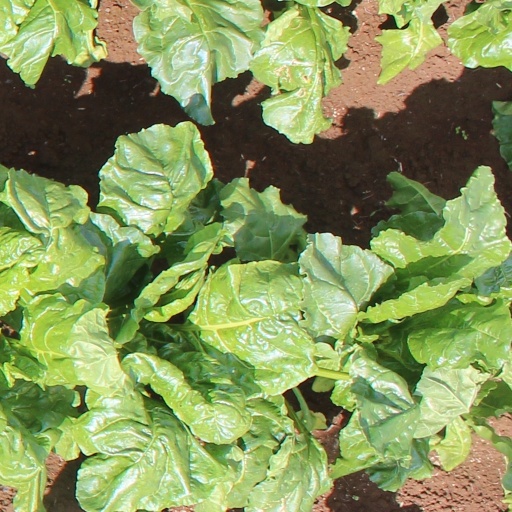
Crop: sugar beet